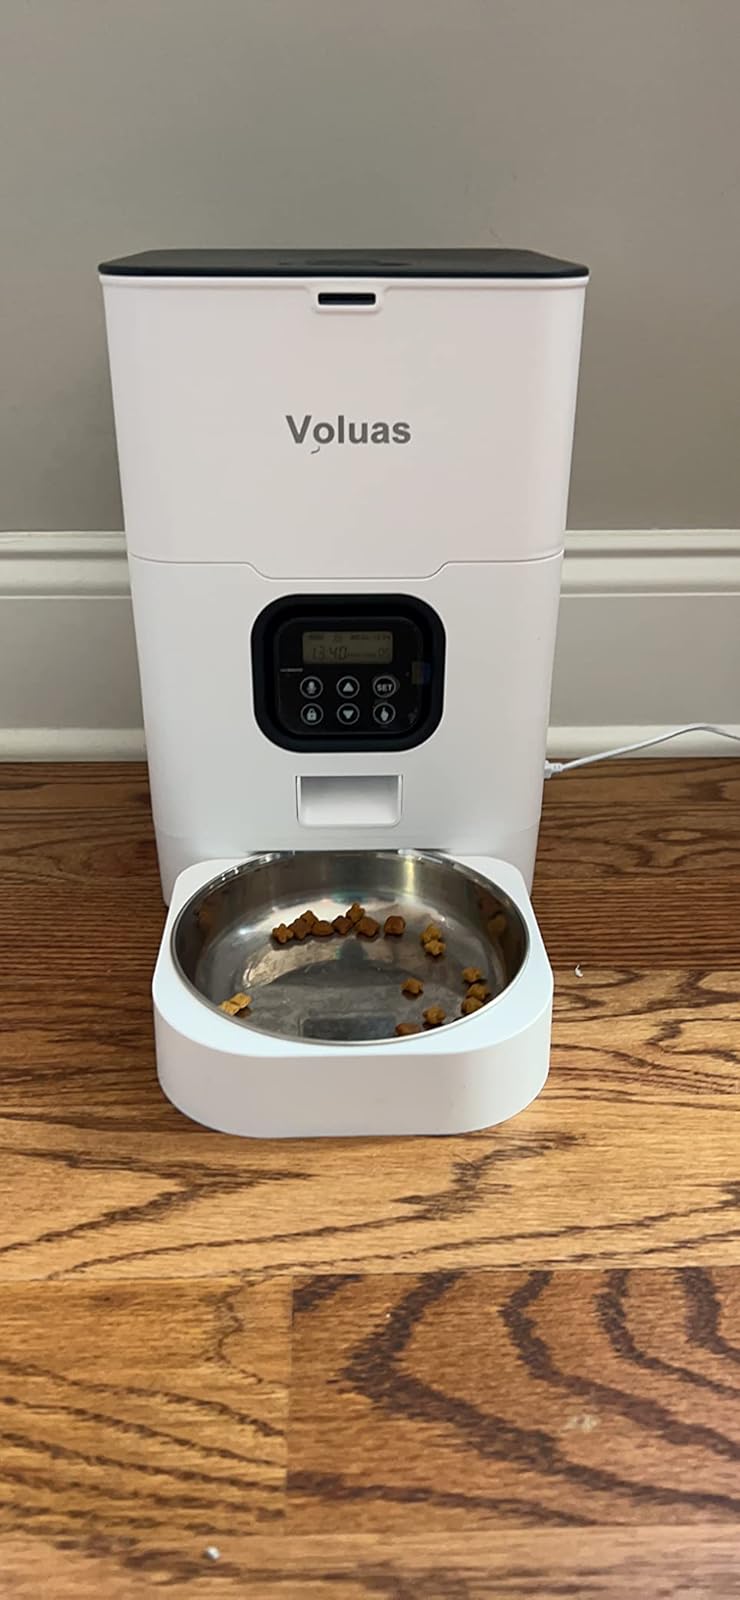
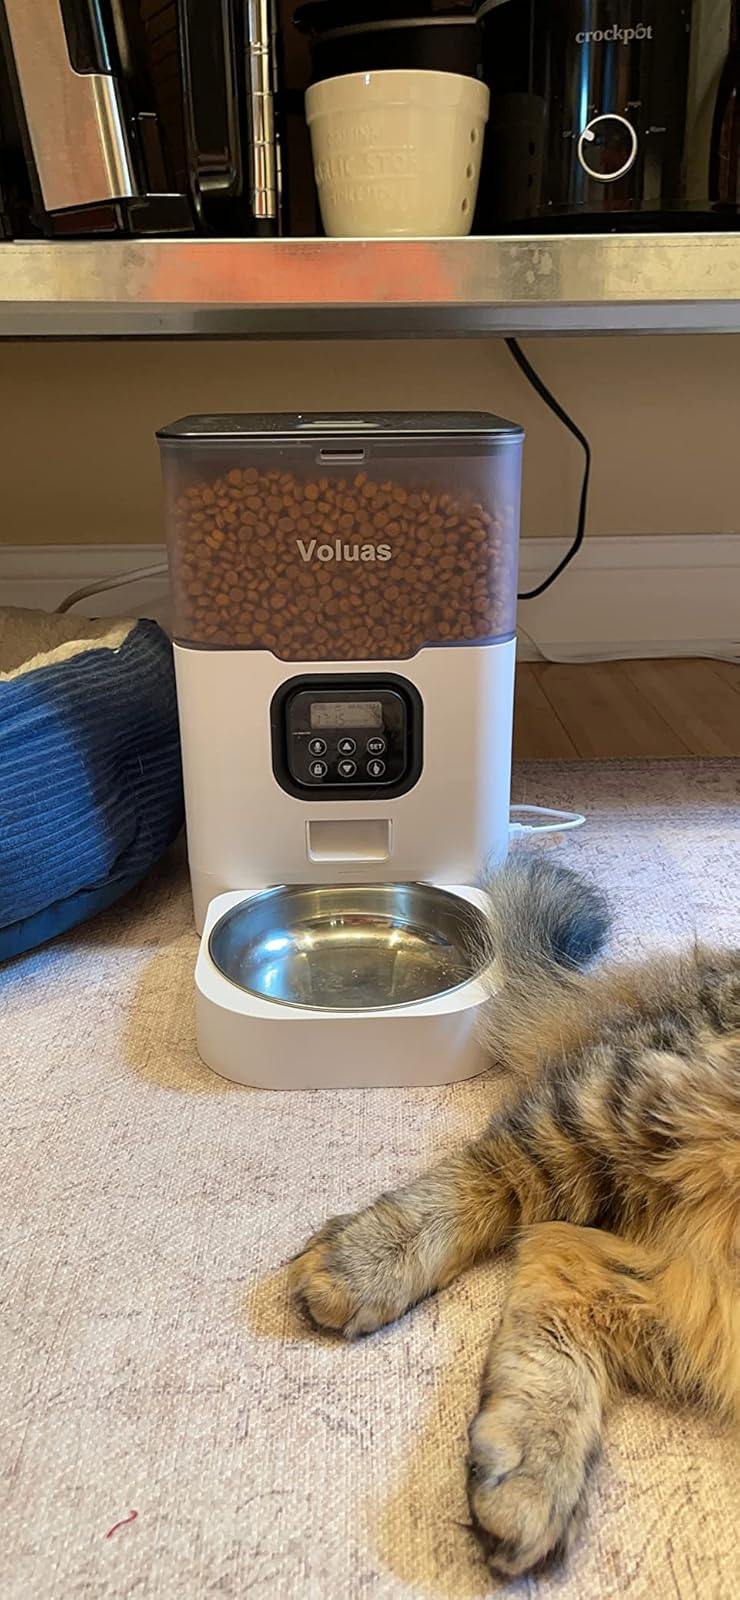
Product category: items_feeder
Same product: no